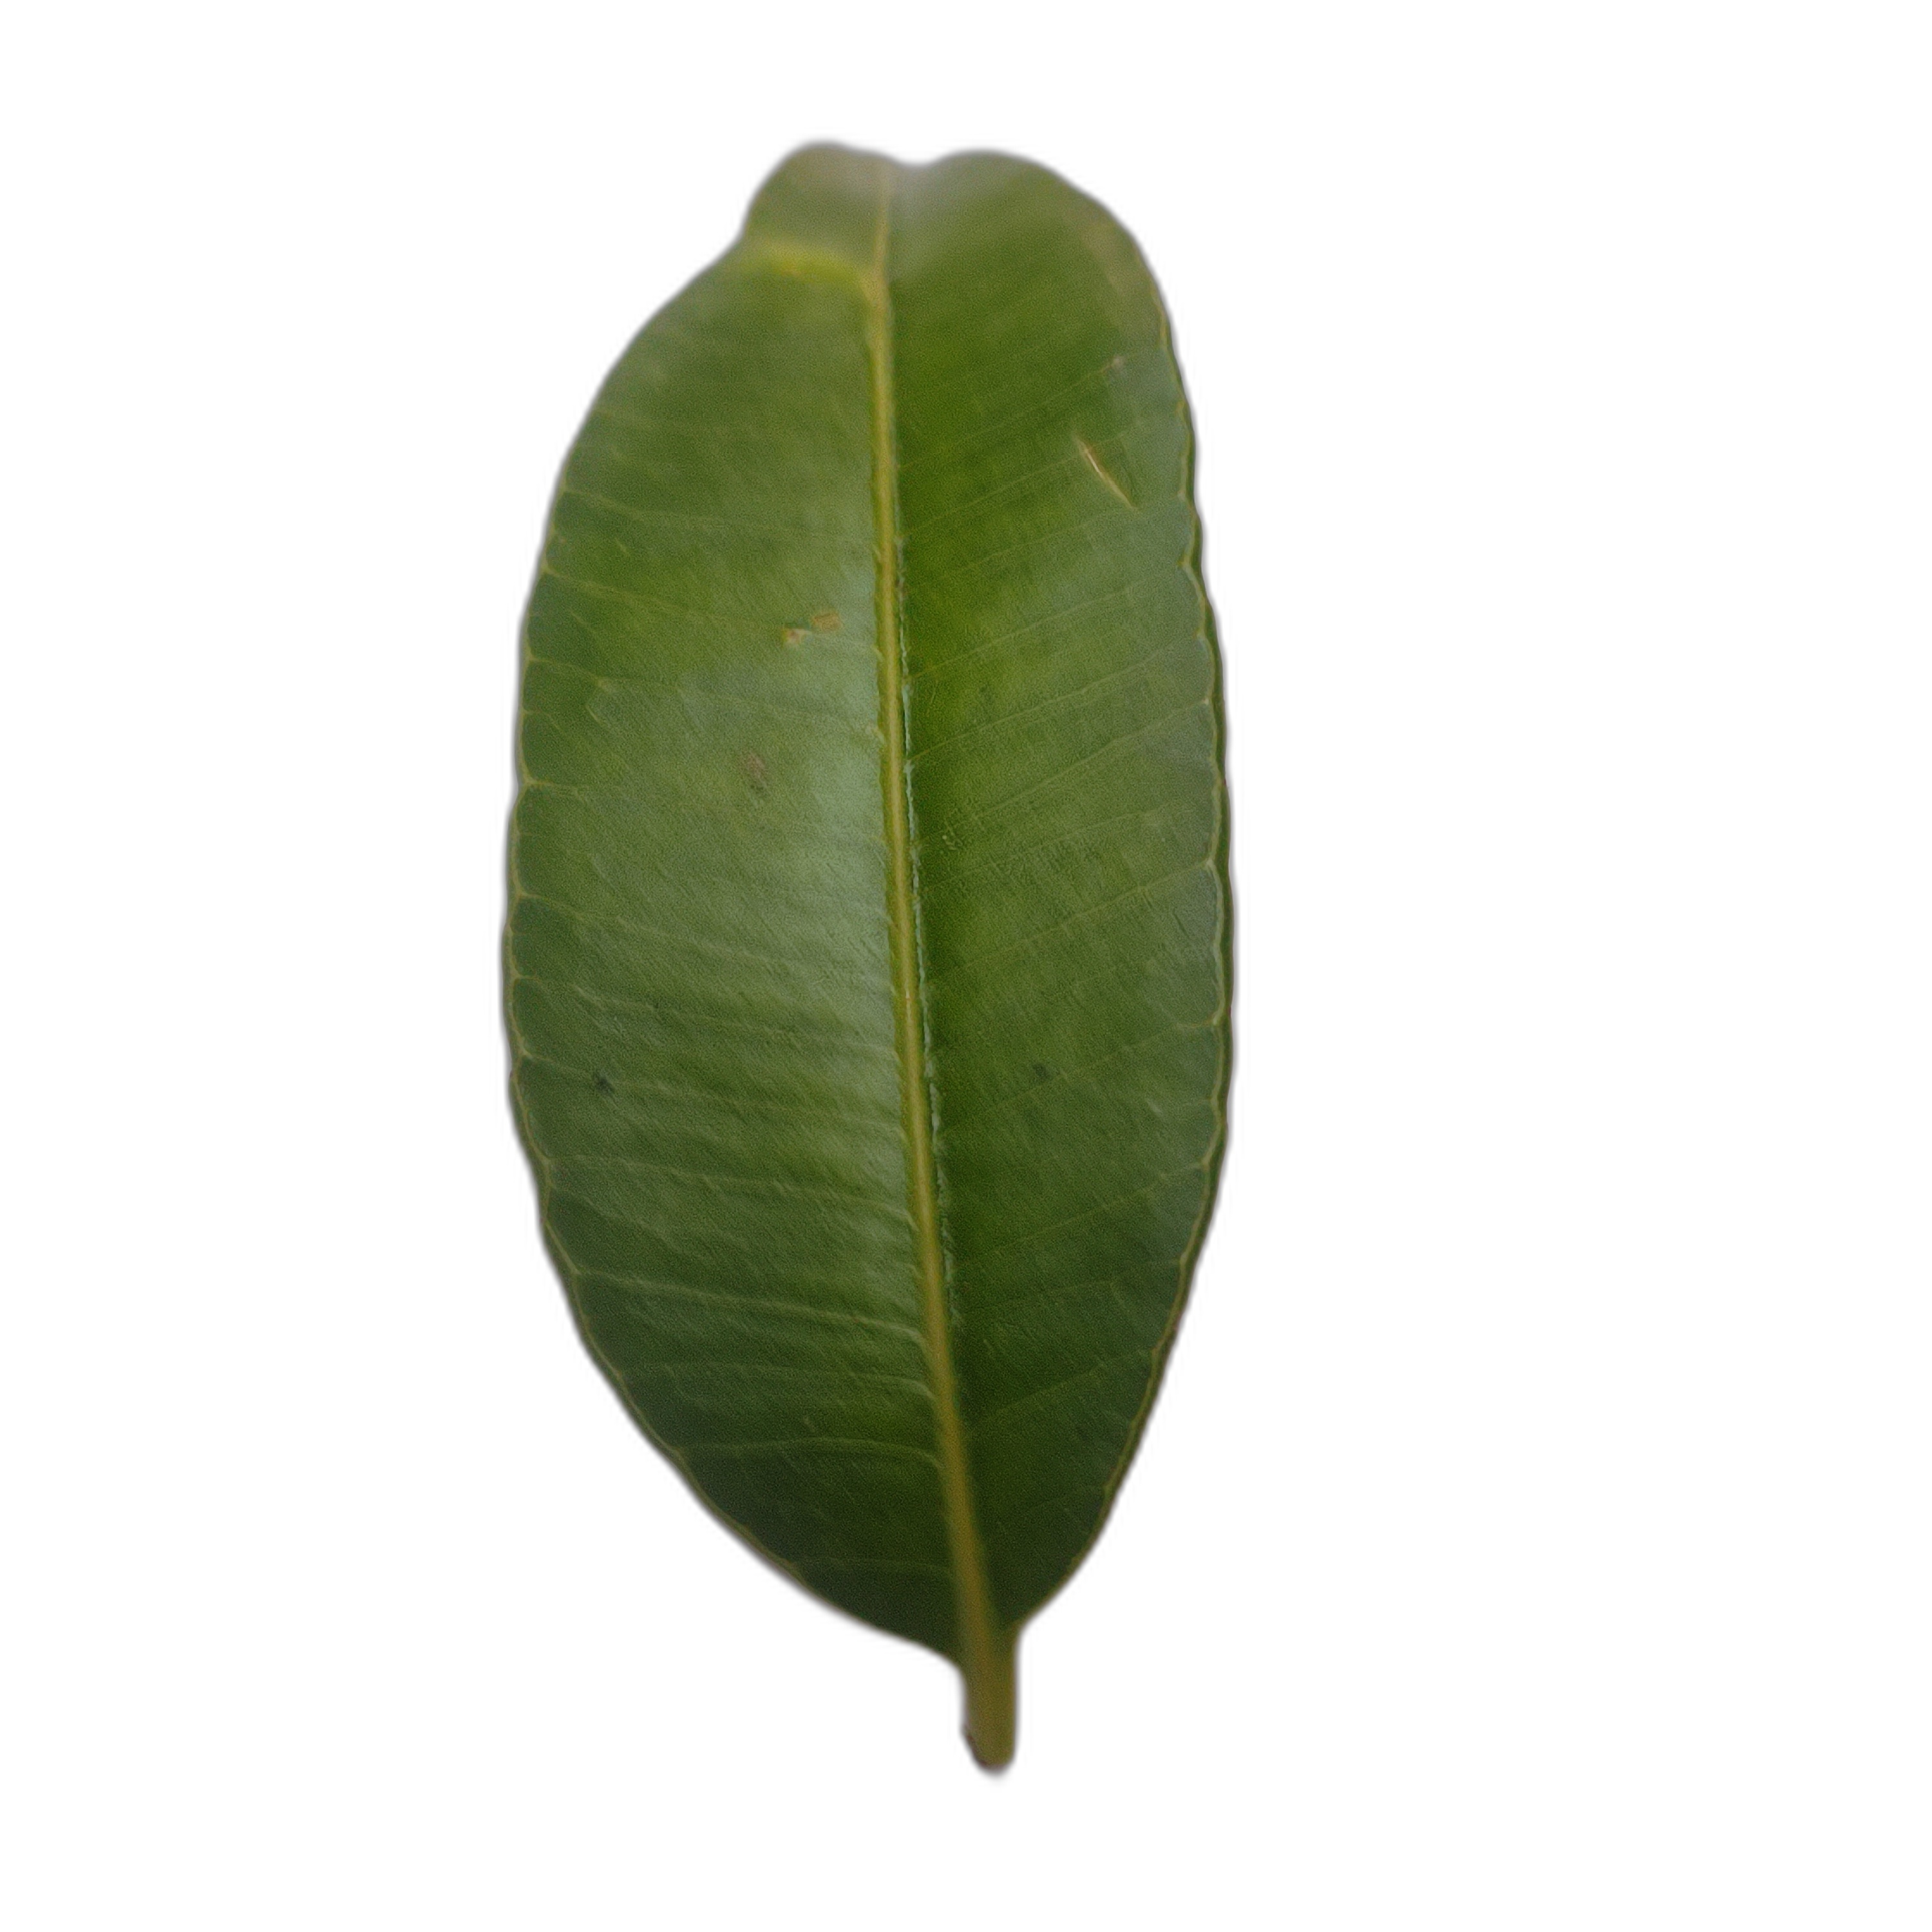
Label: healthy